Servicescape

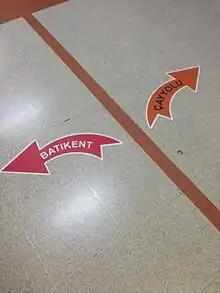
Navigational floor signs are commonly used in elaborate servicescapes such as shopping malls, hospitals and institutions.

When consumers enter a servicescape, they process multiple stimuli almost simultaneously. Consumers scan the ambient conditions, layout, furnishings and artefacts and aggregate them to derive an overall "impression" of the environment. In other words, the holistic environment is the cumulative effect of multiple stimuli, most of which are processed within a split second. These types of global judgments represent the summation of processing multiple stimuli to form a single impression. In the servicescapes model, this type of impression is known as the "holistic environment."